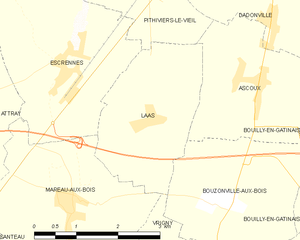
Laas est une commune française située dans le département du Loiret en région Centre-Val de Loire.